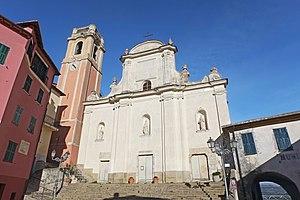
L’église San Nicolò de Perinaldo.
Perinaldo est une commune italienne de moins de 1 000 habitants située dans la province d'Imperia, dans la région Ligurie, dans le nord-ouest de l'Italie.